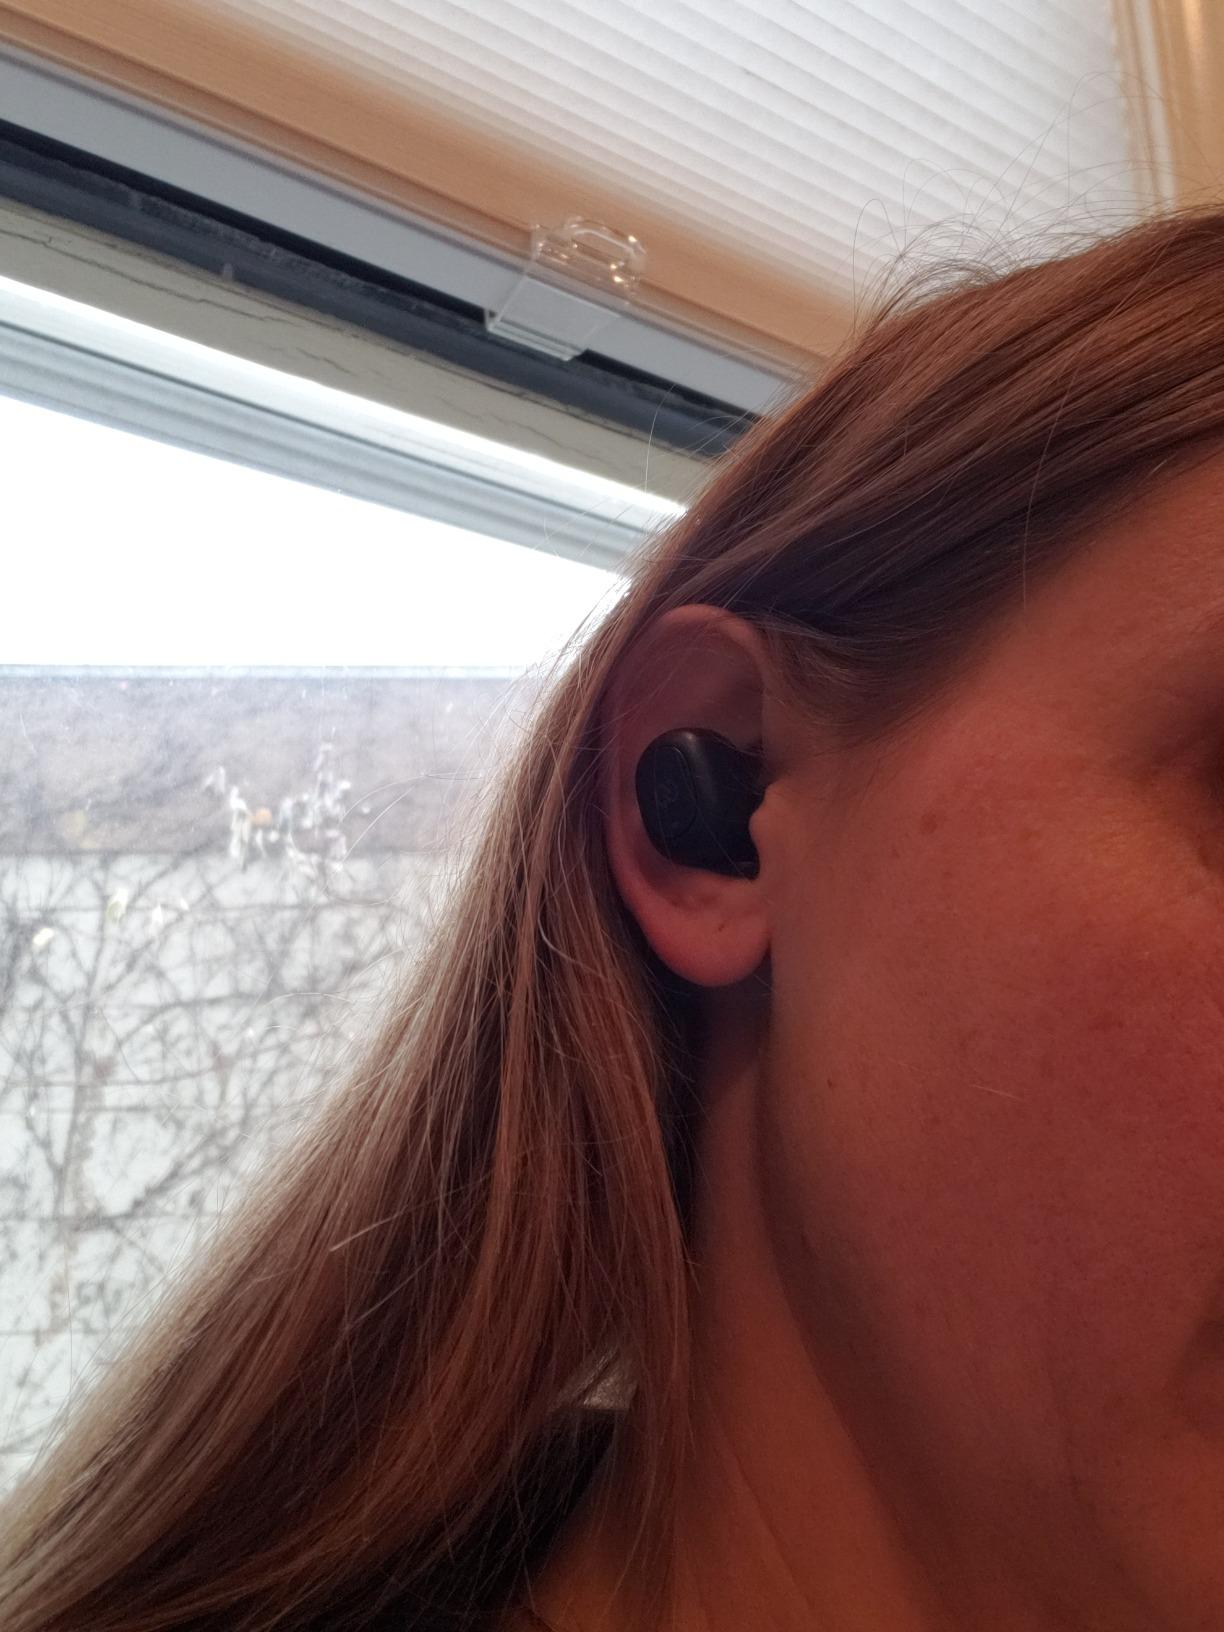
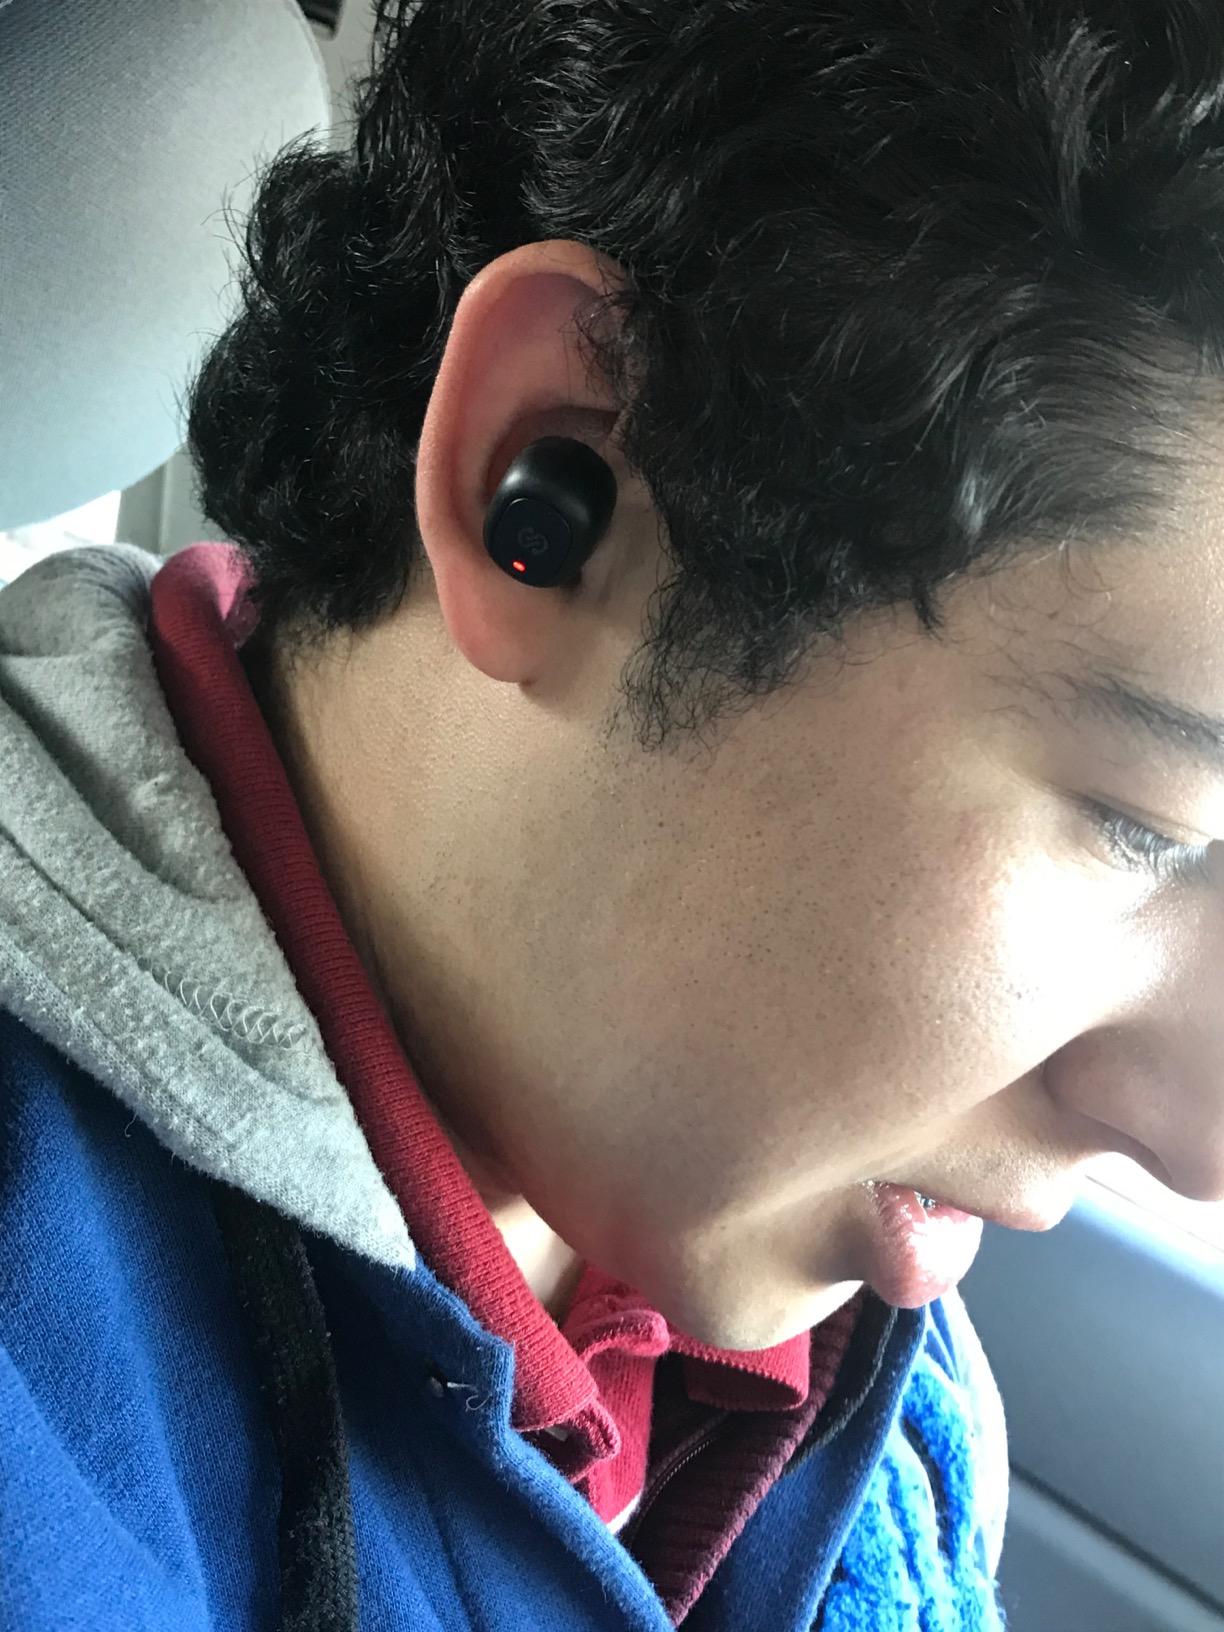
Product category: earbuds
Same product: yes